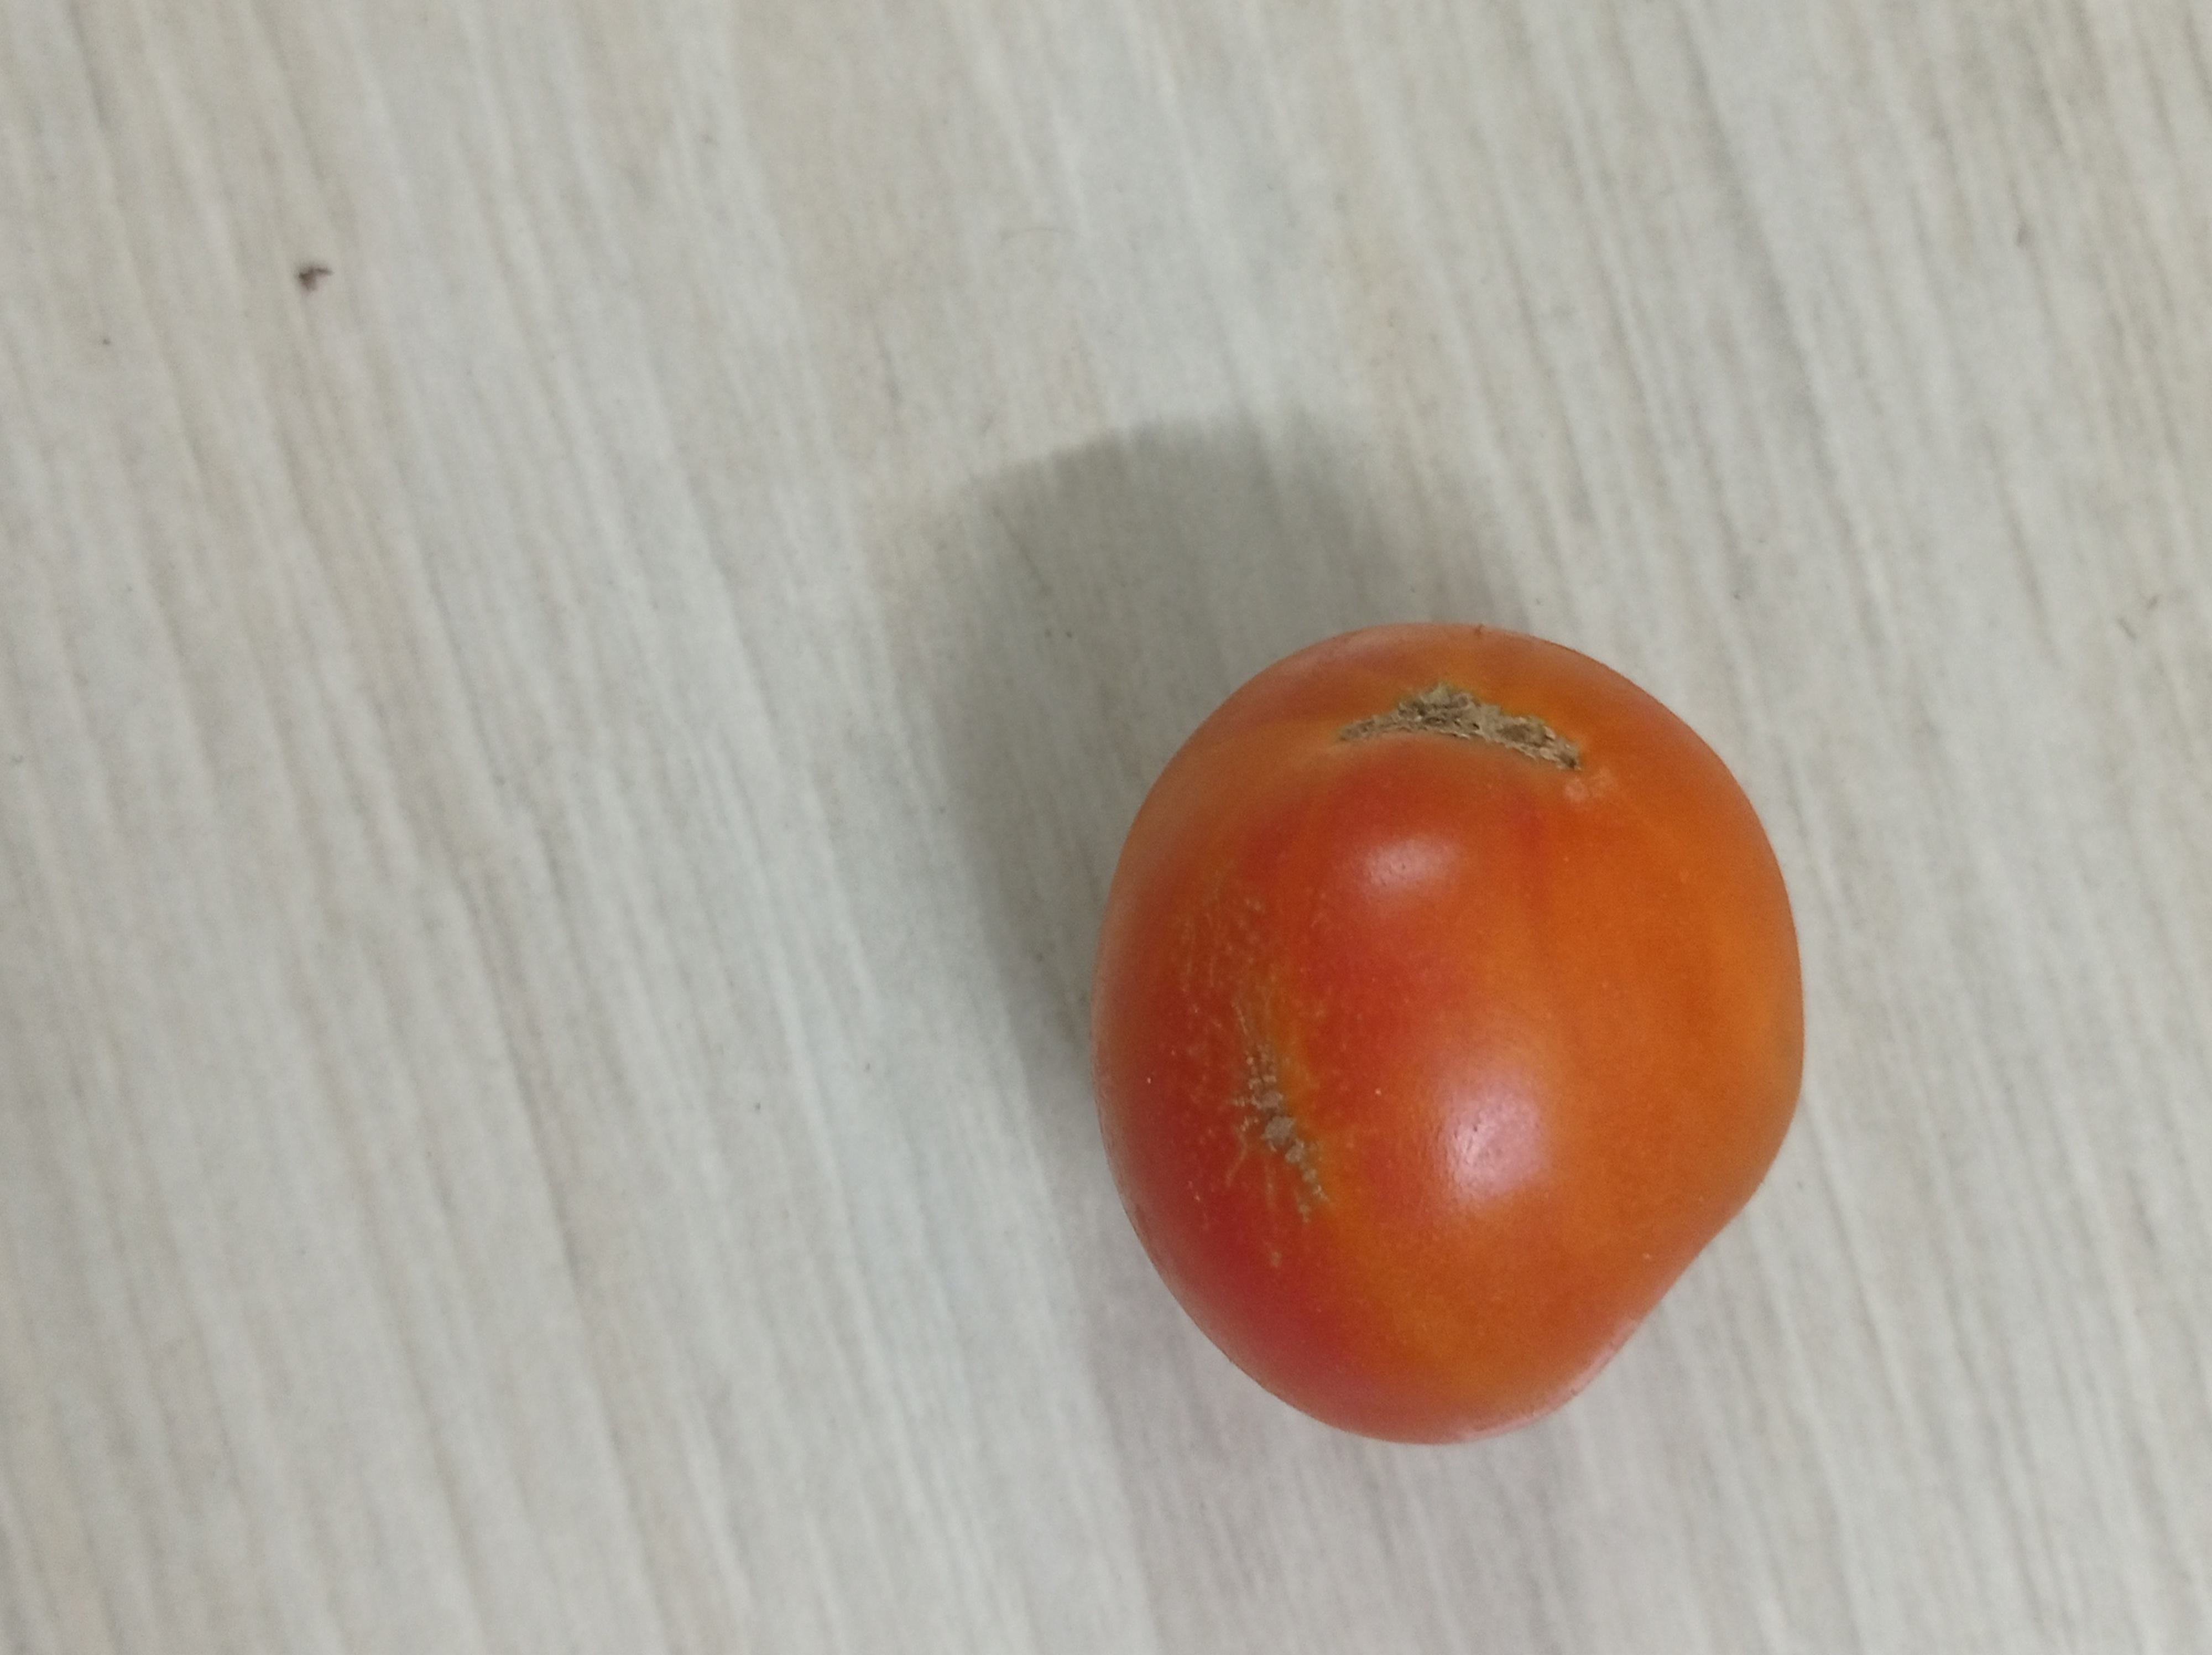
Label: Fresh